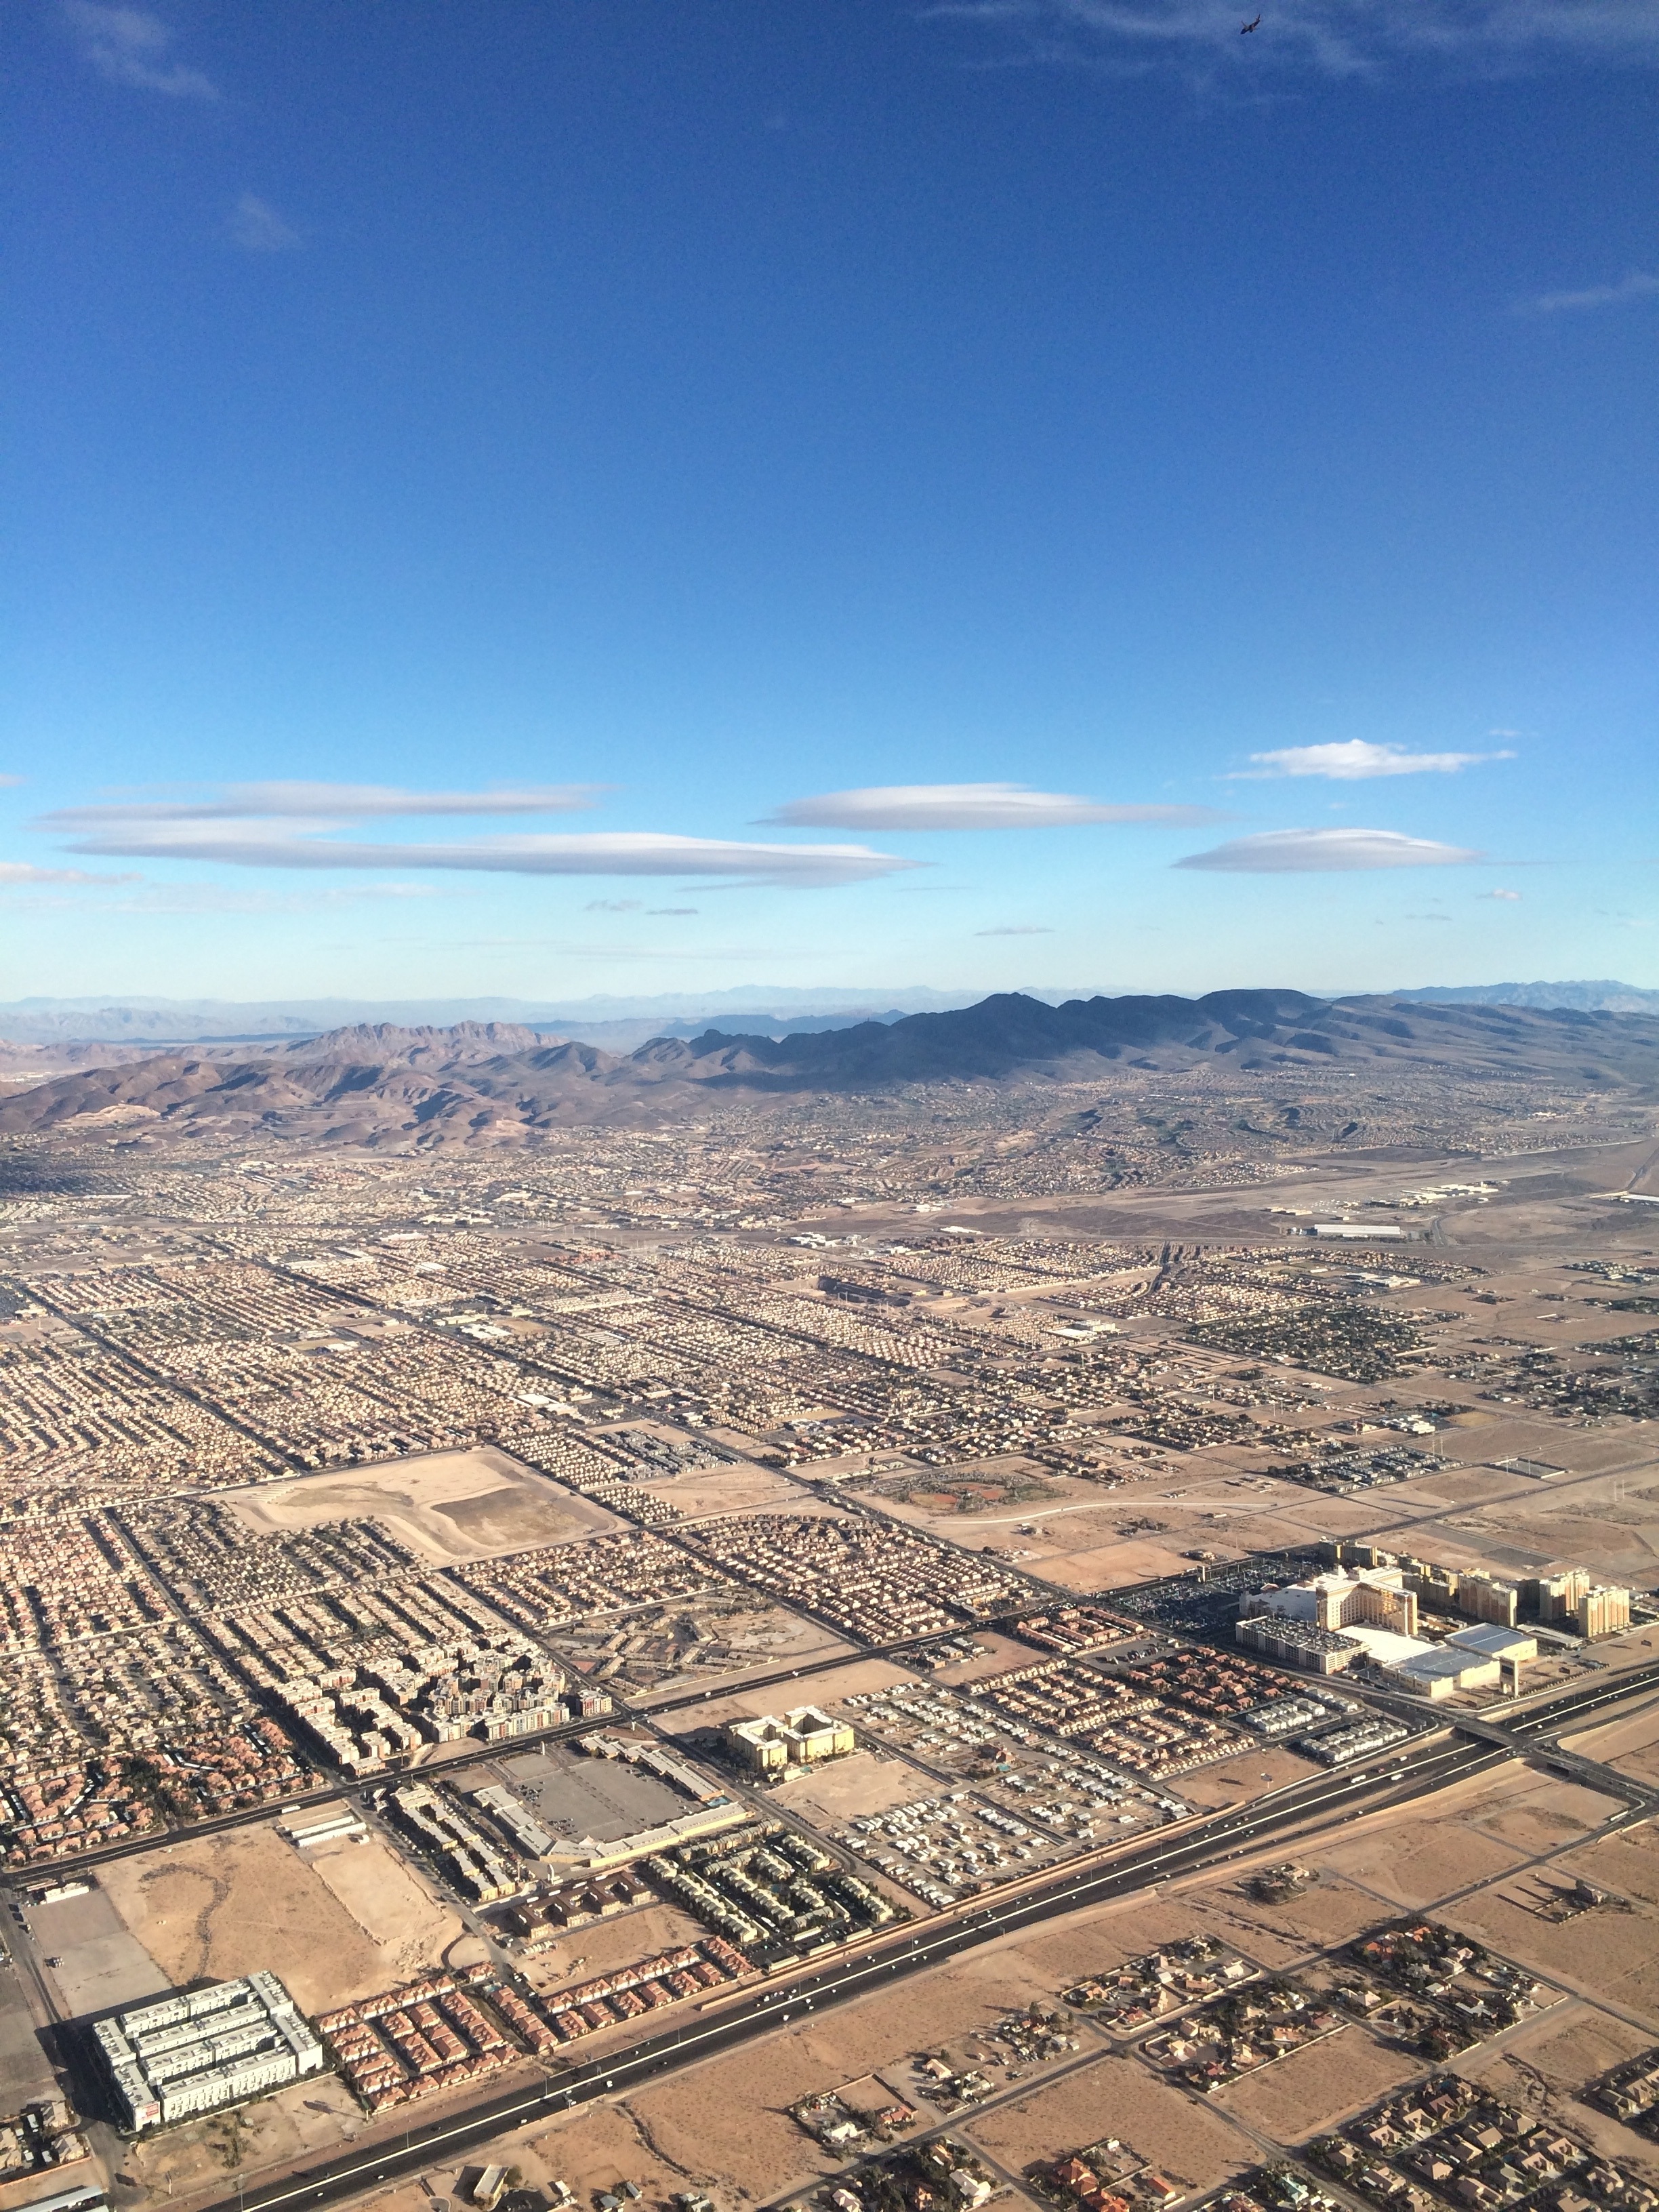
landscape, horizon, sky, photography, desert, view, city, cityscape, panorama, flight, usa, plain, mountains, nevada, las vegas, bird's eye view, aerial photography, atmosphere of earth, big cty